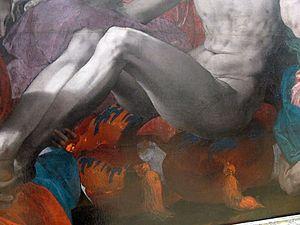
Pietà est une peinture commandée vers 1535 par Anne de Montmorency pour son château d'Écouen à l'artiste maniériste Giovanni Battista di Jacopo dit Rosso Fiorentino.